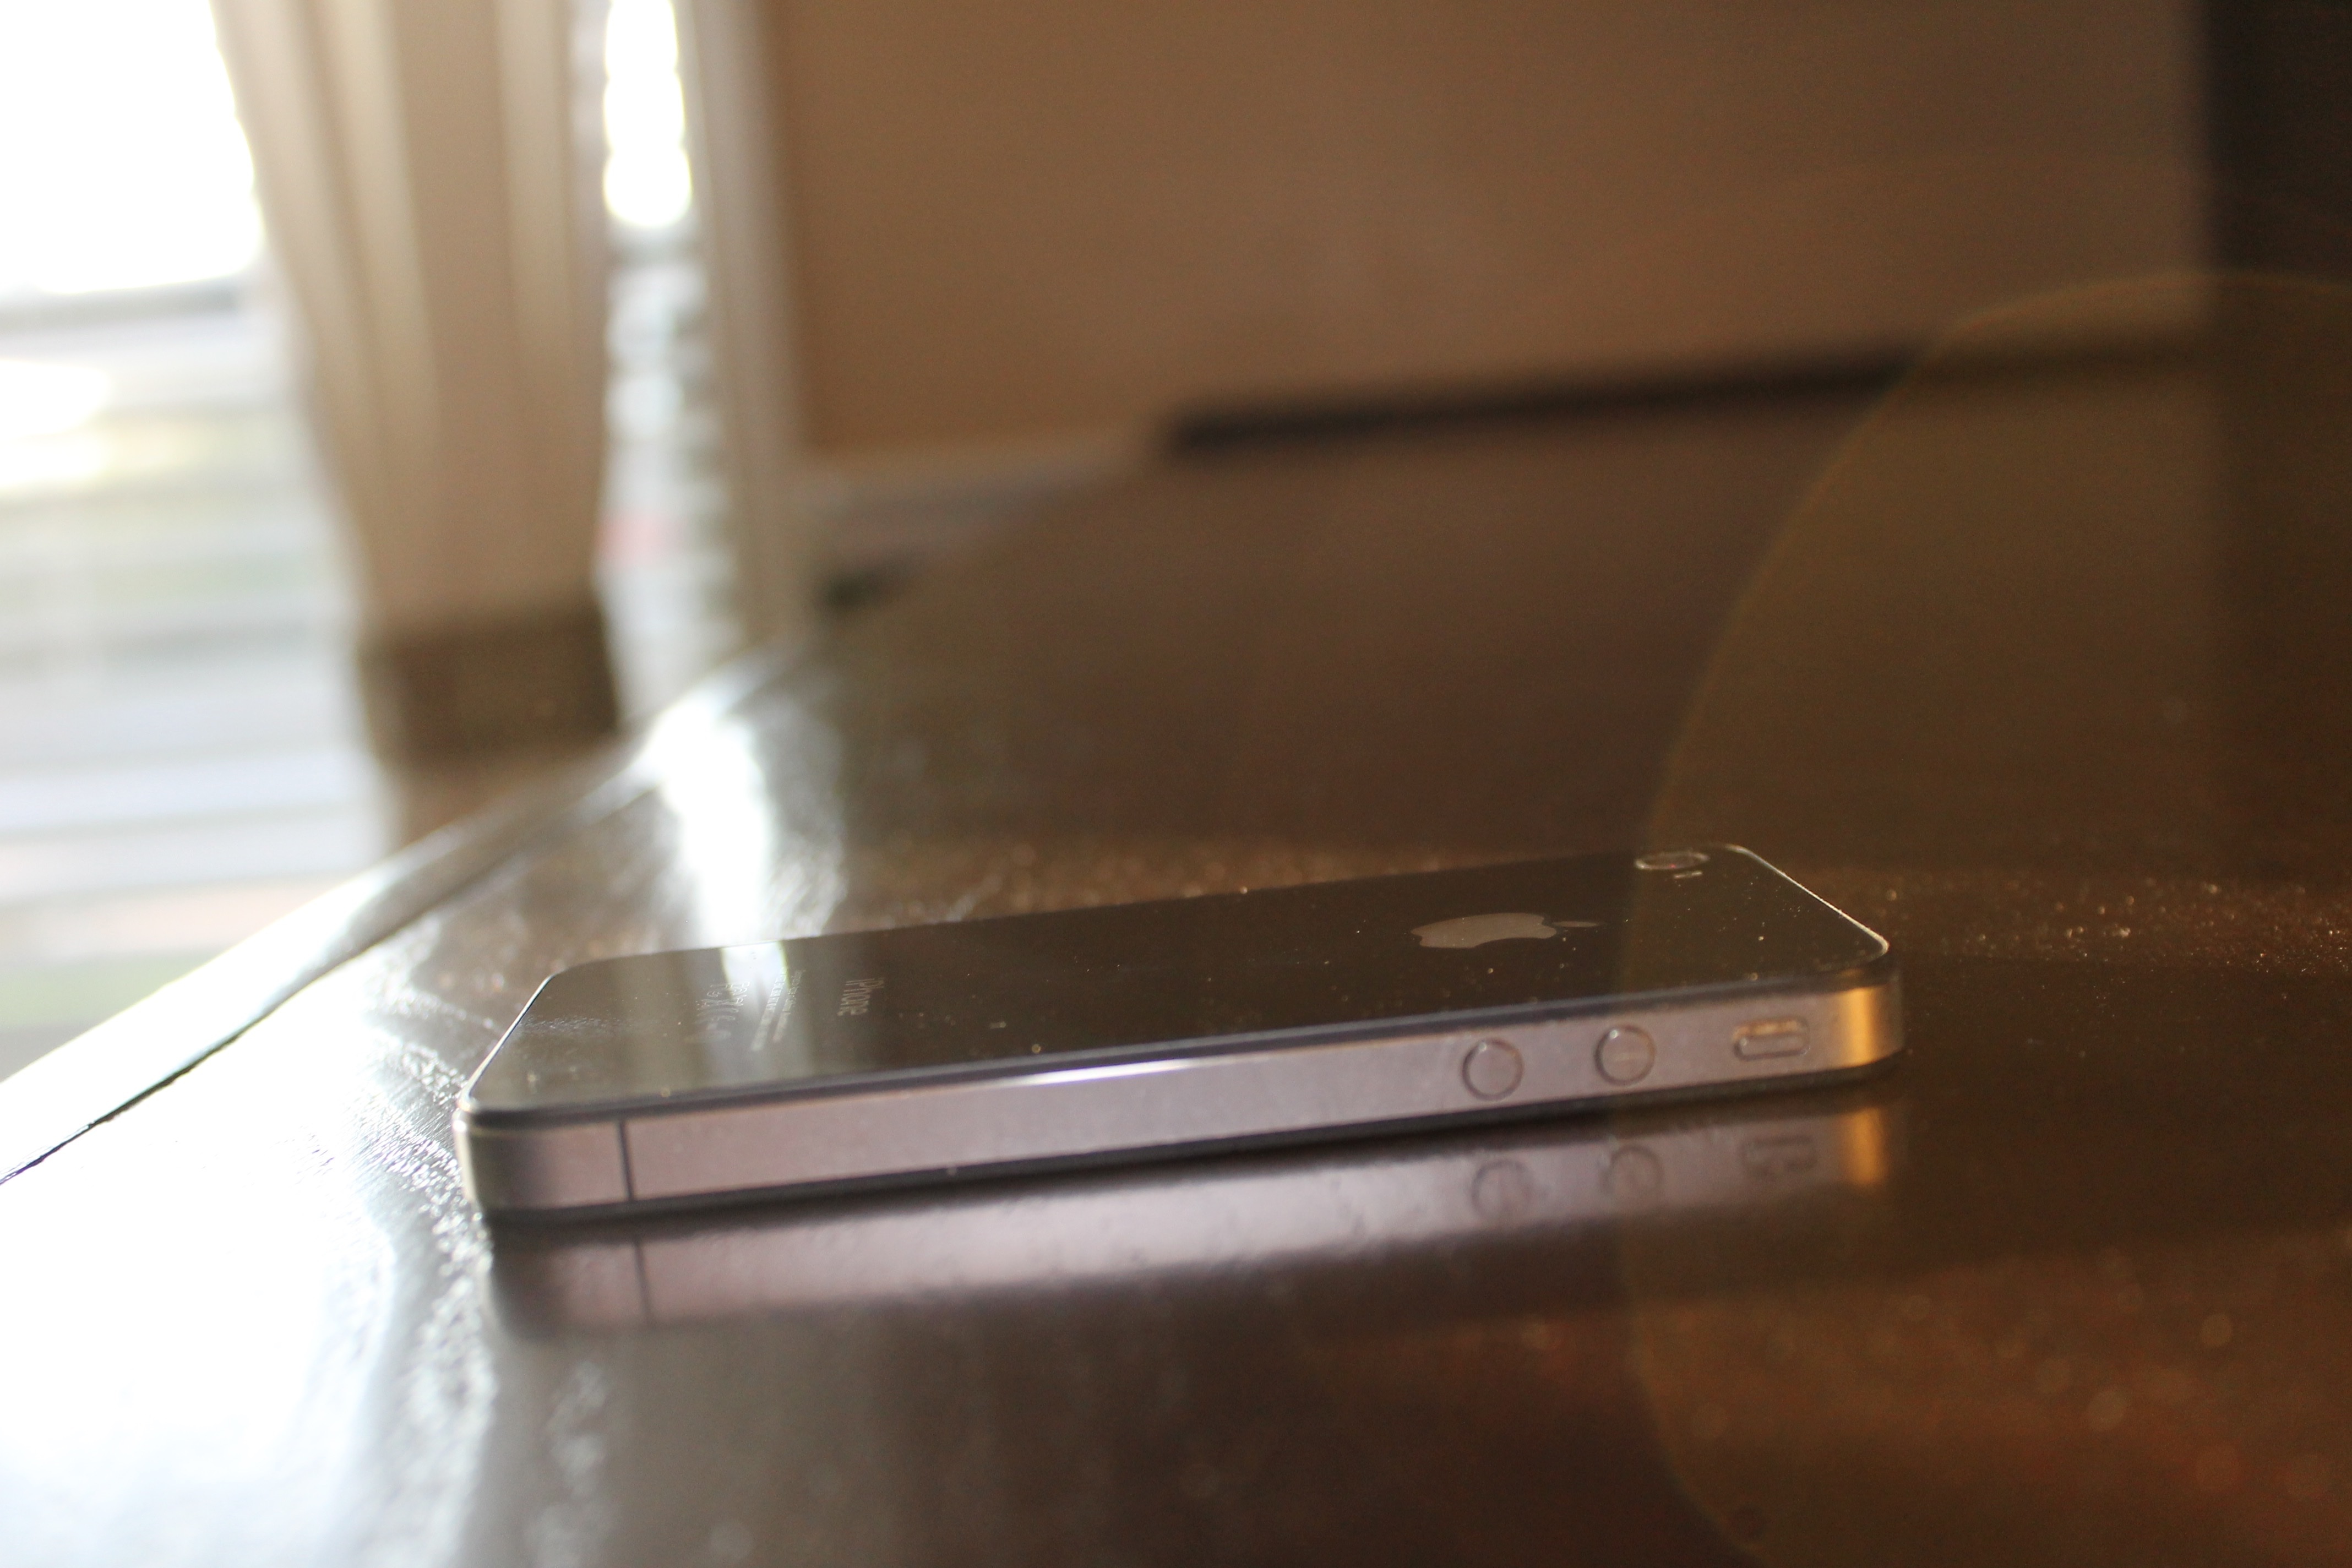
laptop, technology, floor, gadget, product, electronics, eye